Luis Alberto Urrea

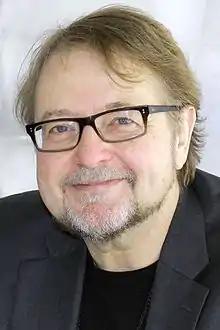
Luis Alberto Urrea at the 2015 Texas Book Festival.

Luis Alberto Urrea (born August 20, 1955 in Tijuana, Mexico) is a Mexican-American poet, novelist, and essayist.